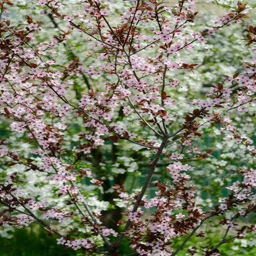
the blossoming fruit tree with pink flowers and green leaves -- stock photo #